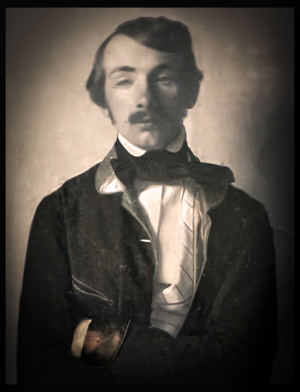
Louis II de Bade, né le 15 août 1824 à Karlsruhe et mort le 22 janvier 1858 dans la même ville, est grand-duc de Bade de 1852 à 1858.